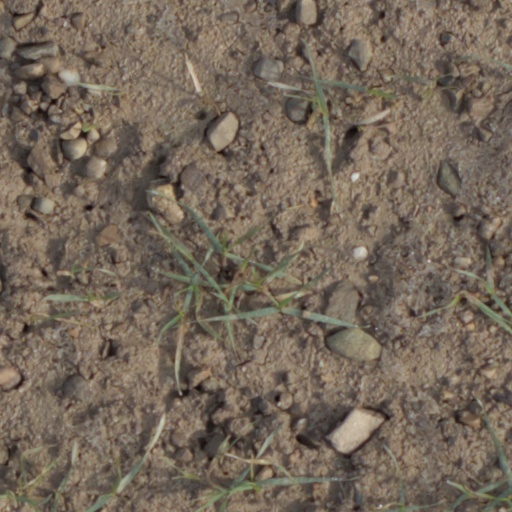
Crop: wheat